Fuensanta Nieto

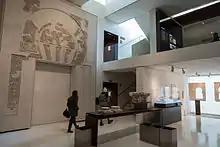
Museum of Medina Azahara

Nieto has been involved in a number of museum and exhibition projects in Spain and other countries. These include a museum constructed in 2005-8 for Medina Azahara, an archaeological site near Córdoba. The building was designed so as not to impose itself on the landscape of Medina Azahara (which has since been declared a World Heritage Site).